Current sensing

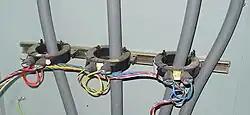
Current transformers used as part of metering equipment for three-phase 400A electricity supply

The CT is based on the principle of a transformer and converts a high primary current into a smaller secondary current and is common among high AC current measurement system. As this device is a passive device, no extra driving circuitry is needed in its implementation.